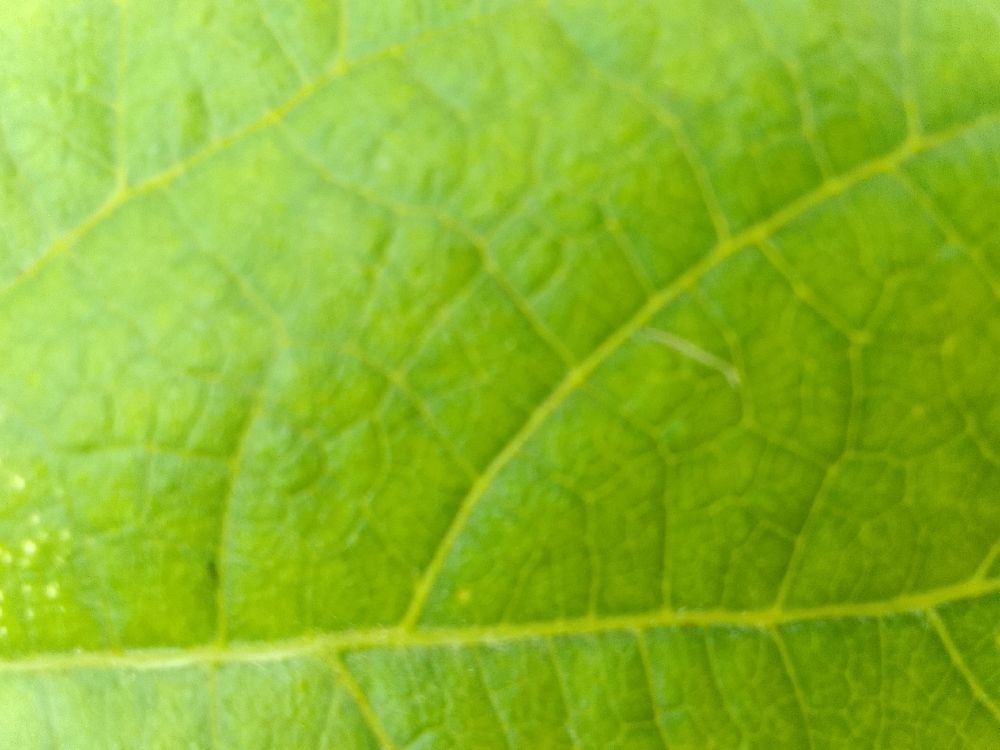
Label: healthy